Old Harrison County Courthouse (Texas)

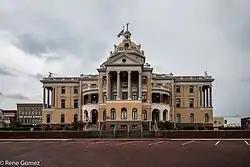
Old Harrison County Courthouse in 2017

The Old Harrison County Courthouse is located in the center of Whetstone Square in Marshall, Texas and is one of the most famous and admired buildings in Texas. It is the signature landmark of Marshall and is frequently used to represent East Texas in travel literature.